Franciszek Przysiężniak

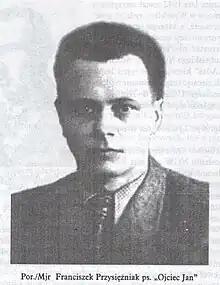
Franciszek Przysiężniak

Franciszek Przysiężniak (nom de guerre "Ojciec Jan", "Father John") (September 22, 1909 in the village of Krupe, near Krasnystaw – September 30, 1975 in Jarosław) - was a lieutenant in the Polish Army, an officer of anti-communist resistance groups National Military Organization (NOW) and National Military Union (NZW).